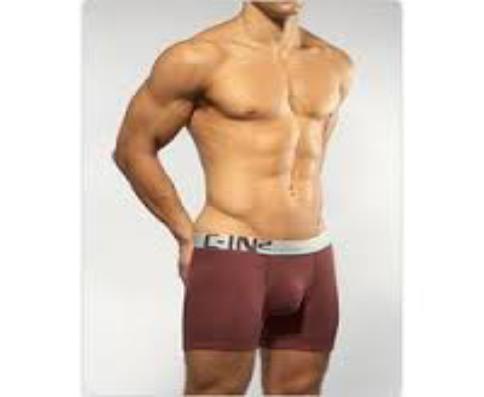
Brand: C-IN2
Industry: Clothes